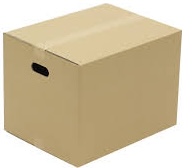
Label: cardboard